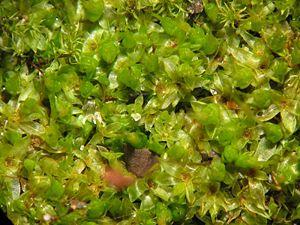
Les bryophytes aquatiques plus souvent dénommé mousses aquatiques sont une catégorie de plantes bénéficiant d'adaptation particulières leur permettant de vivre sous l'eau ou dans les embruns, en eau douce et plus rarement saumâtre et exceptionnellement dans les embruns salés.